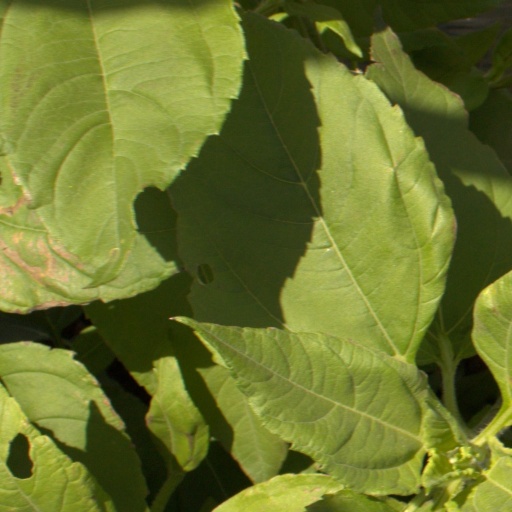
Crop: Jerusalem artichoke